Battle of Chancellorsville

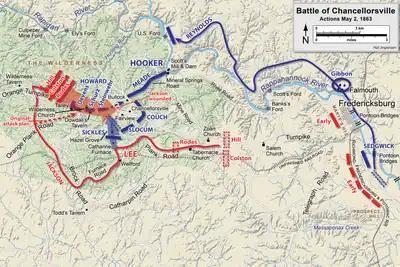
Chancellorsville, actions on May 2

On April 27–28, the initial three corps of the Army of the Potomac began their march under the leadership of Slocum. They crossed the Rappahannock and Rapidan rivers as planned and began to concentrate on April 30 around the hamlet of Chancellorsville, which was little more than a single large, brick mansion at the junction of the Orange Turnpike and Orange Plank Road. Built in the early 19th century, it had been used as an inn on the turnpike for many years, but now served as a home for the Frances Chancellor family. Some of the family remained in the house during the battle.